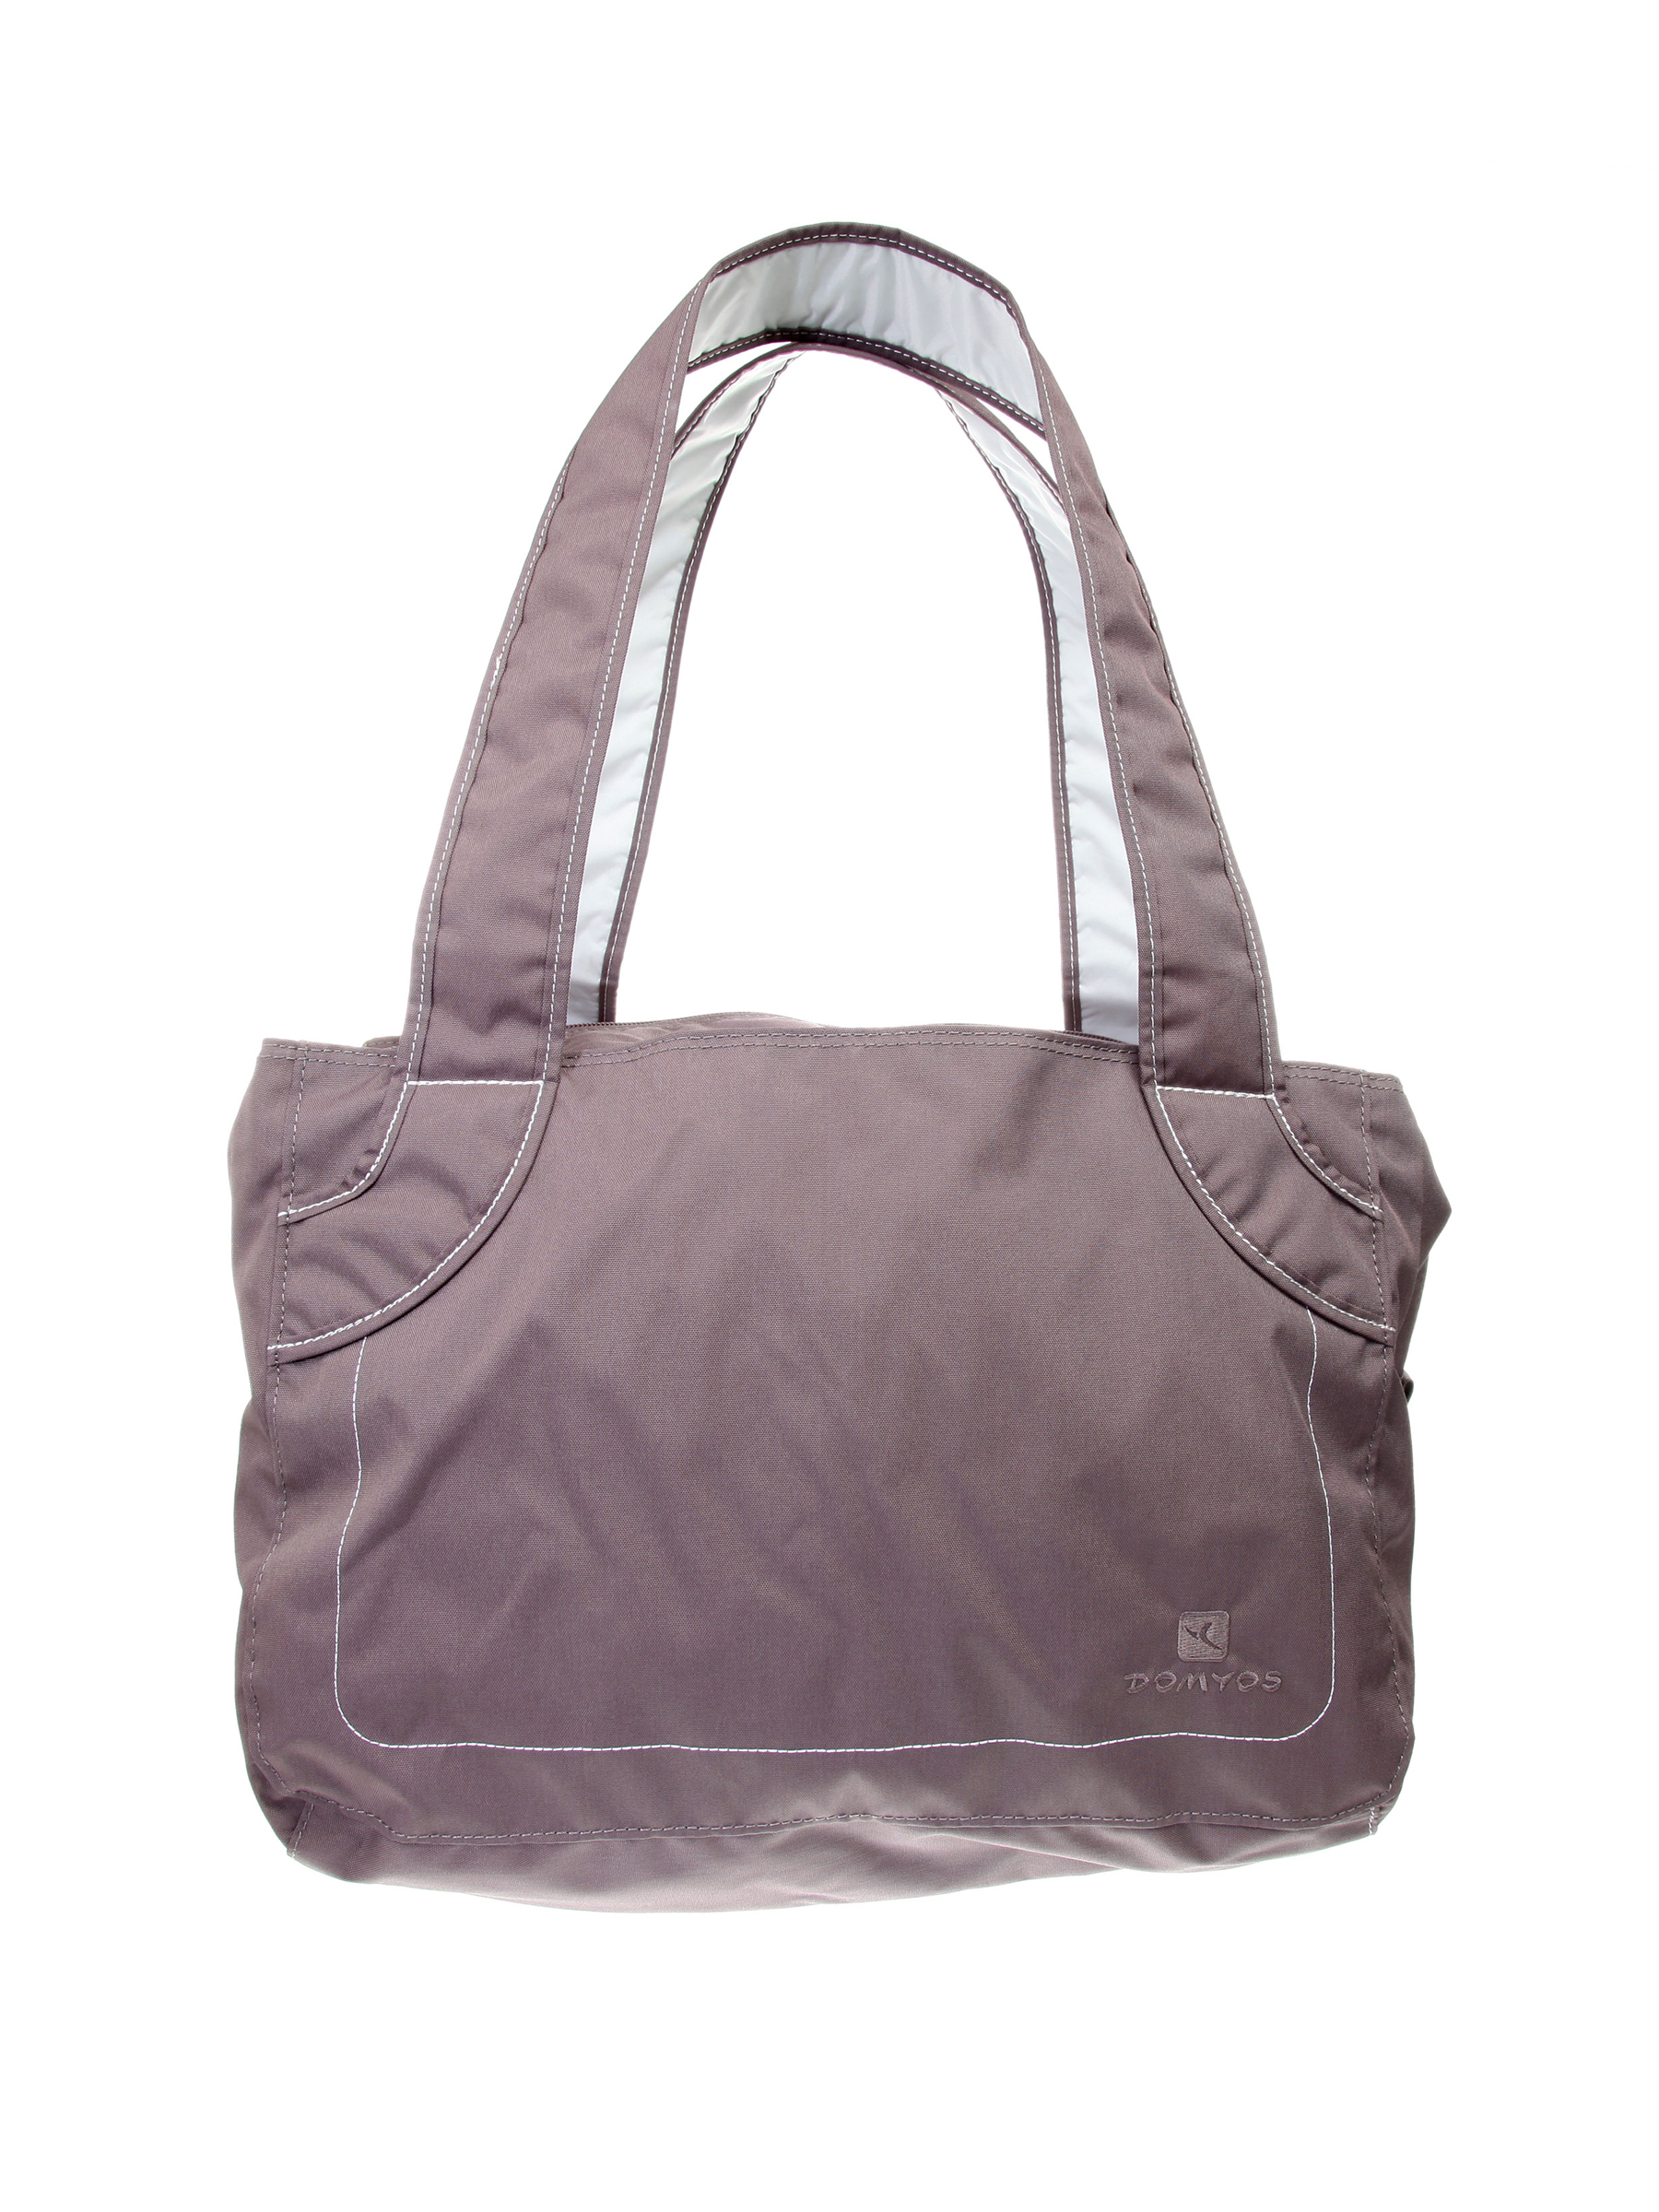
Domyos Brown Bag
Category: Accessories / Bags / Handbags
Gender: Women
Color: Brown
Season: Summer 2011
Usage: Sports